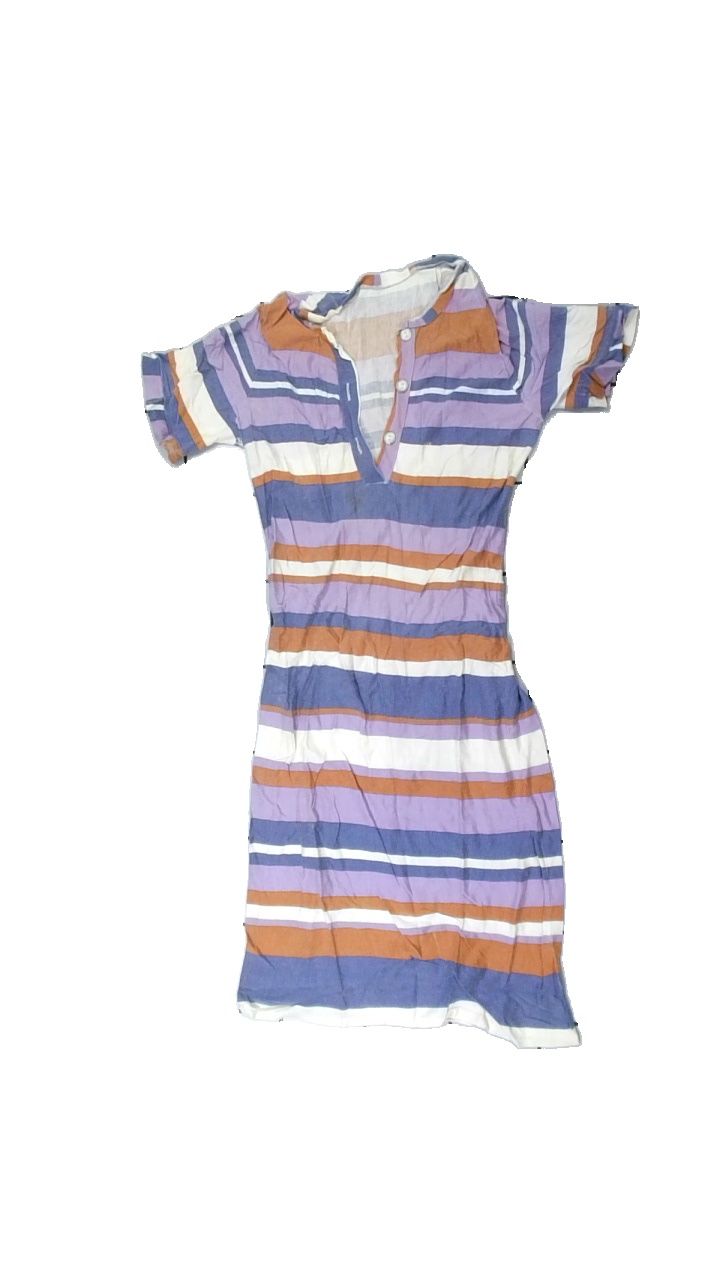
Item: Dress (Ladies)
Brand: Missing
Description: randig klänning som är nopprig över hela, har en fläck fram och hål i armhålan
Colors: Purple, White, Orange, Multicolor
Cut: Regular
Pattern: Striped
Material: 55% cotton 45% viscose
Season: All
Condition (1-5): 2
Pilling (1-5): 3
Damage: gula fläckar
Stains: Minor
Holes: Minor
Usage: Export
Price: <50